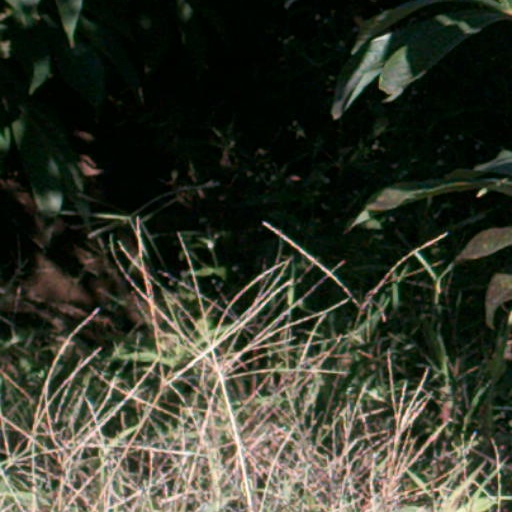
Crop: cassava